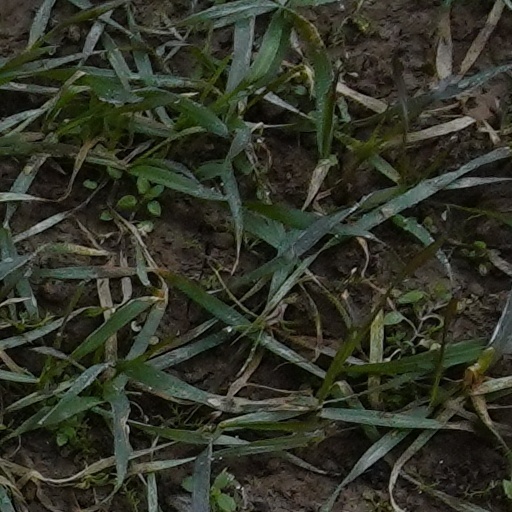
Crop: wheat